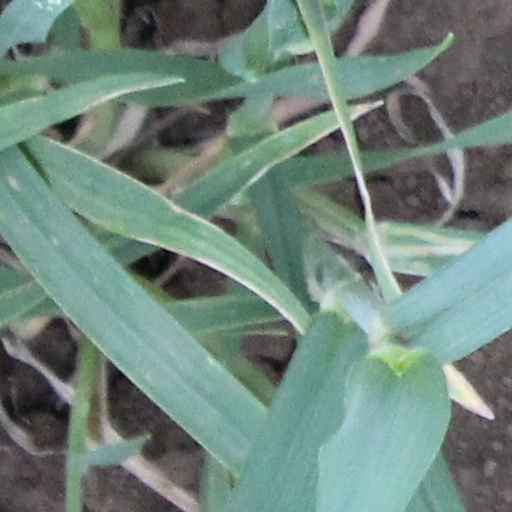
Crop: wheat